Thomond

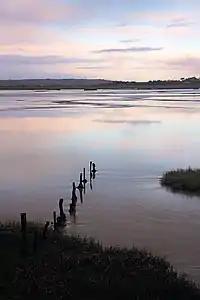
Donnchadh mac Brian Ó Briain's quest ended when he drowned in the River Fergus.

Brian Ruadh Ó Briain kept the pressure up by burning Clare Castle and forcing the de Muscregos' to flee to Wales, but he had troubles from his own countrymen. The Mac Con Mara, Ó Deághaidh and Mac Gormáin clans supported his nephew Toirdelbach Ó Briain, a son of Tadhg Cael Uisce, for the kingship instead and revolted. Seeing an opportunity, Edward II offered Thomond to Thomas de Clare if he could take advantage of the Ó Briain feud. The events which followed have passed down to history as the "Cathreim Thoirdhealbhaigh". After Brian briefly regained Clonroad with de Clare's help, Toirdelbach arrived with support from Galway in the form of the de Burghs and once again took control in 1277. Brian was executed by his "ally" at Bunratty, but de Clare was soon reconciled with his son Donnchadh mac Brian Ó Briain and supported him against Toirdelbach. The feud continued until Donnchadh drowned at a party on Islandmagrath, on the River Fergus. With Toirdelbach now undisputed king, the Mac Con Mara were able to hound de Clare.